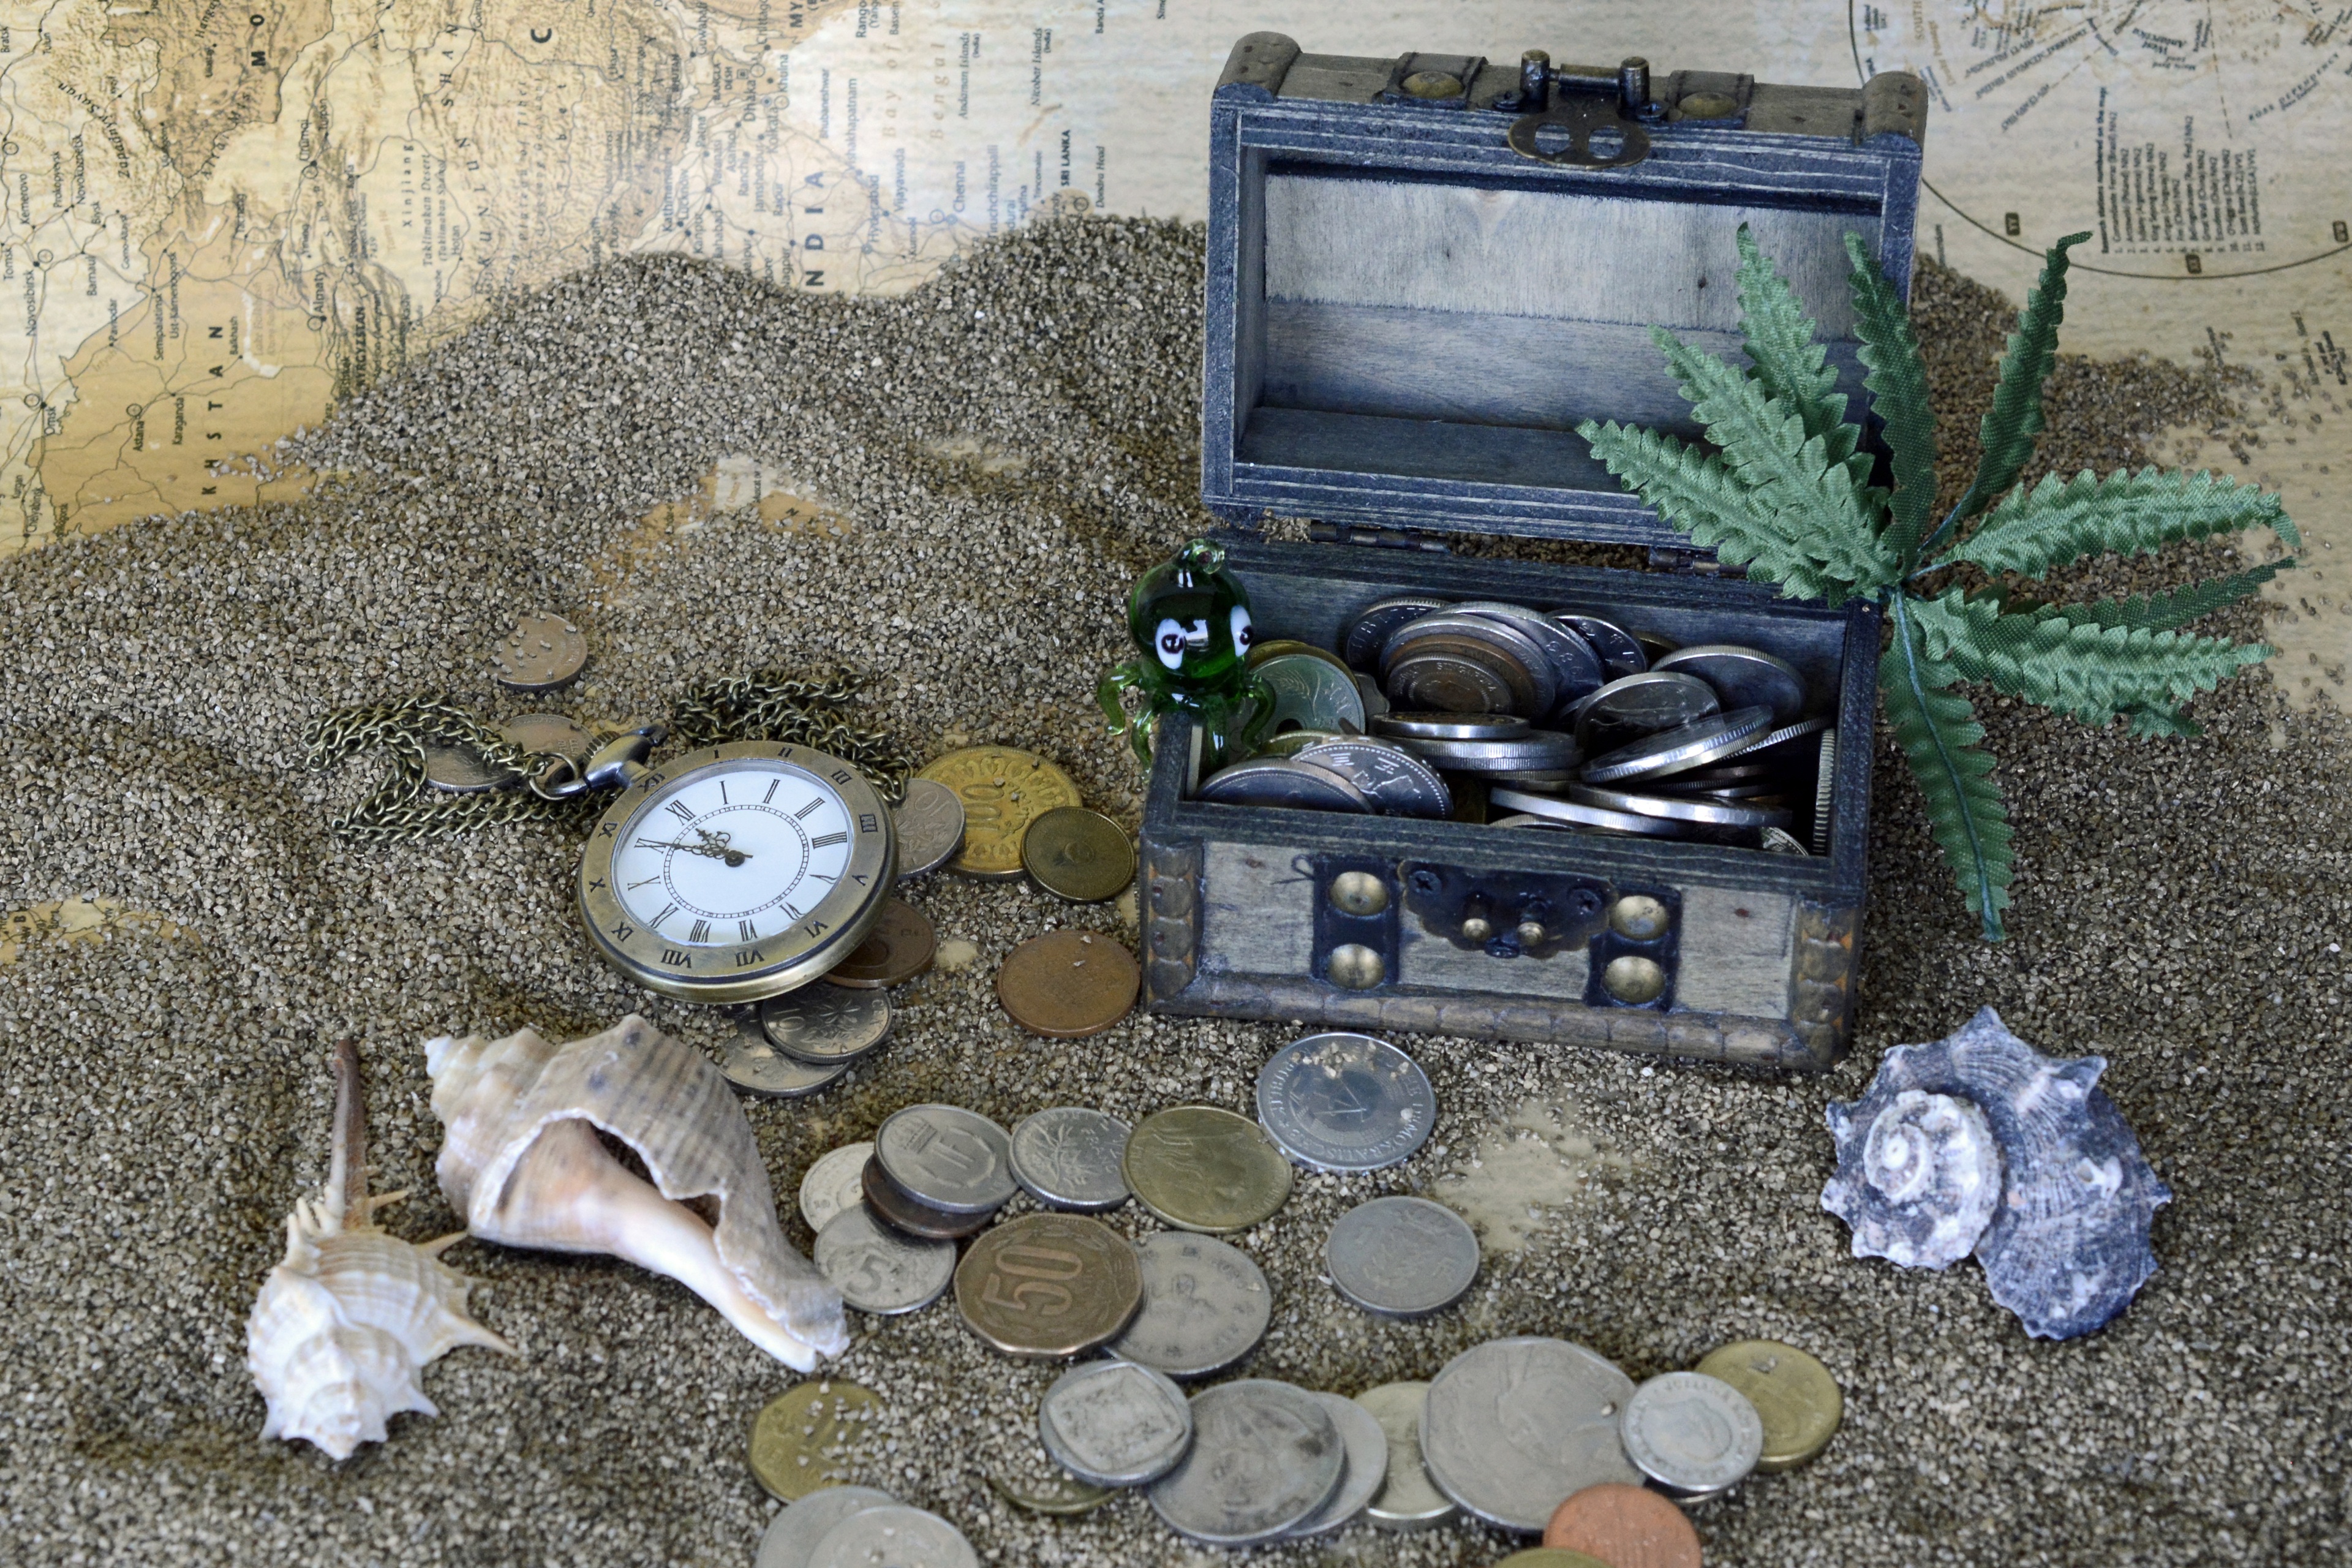
sand, rock, flower, clock, time, decoration, money, box, pocket watch, map, shells, waste, coins, loose change, treasure chest